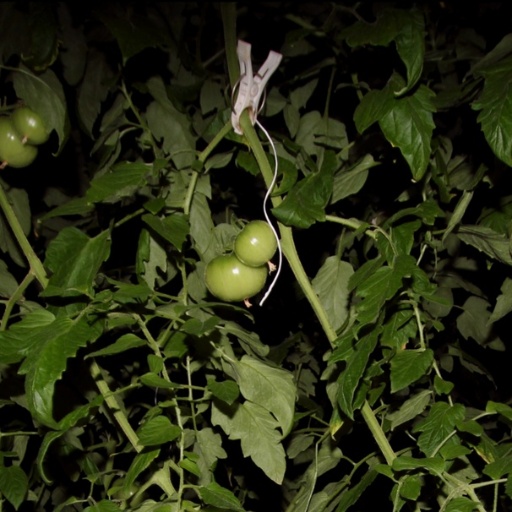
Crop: tomato